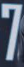
Number: 7